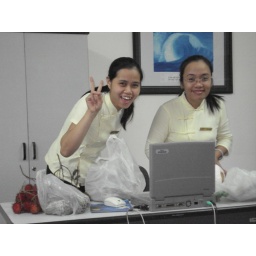
With Ms Tram, a nicest girl in my office